Sneaky Pete Kleinow

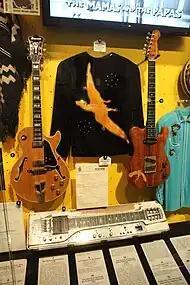
The nudie suit worn by Kleinow on the cover of 1969's "The Gilded Palace of Sin", along with his Fender 400 pedal steel guitar, displayed at the Rock and Roll Hall of Fame in Cleveland.

Favoring a relatively abstemious and reclusive lifestyle in comparison to some of his bandmates (nevertheless, according to bassist Chris Ethridge, he "loved to drink wine" and frequently exhibited science fiction films at the "Burrito Manor" shared by Parsons and Hillman in Reseda throughout 1968); intolerant of the group's infamously erratic live performances; and increasingly disenchanted by his exclusion from the creative process—including the diminution of his parts in released mixes and the summary rejection of his songwriting efforts—Kleinow eventually left the Flying Burrito Brothers in 1971. Despite this setback, the imprimatur of the band allowed Kleinow to enjoy a lucrative career as a session musician throughout this period. He appeared on albums by Joe Cocker ("Joe Cocker!", 1969), Delaney, Bonnie and Friends ("To Bonnie from Delaney", 1970), Joni Mitchell ("Blue", 1971), Billy Joel ("Cold Spring Harbor", 1971), Little Feat ("Sailin' Shoes", 1972), Little Richard ("The Second Coming", 1972), Sandy Denny ("Sandy", 1972), Frank Zappa ("Waka/Jawaka", 1972), the Bee Gees ("Life in a Tin Can", 1973), Yoko Ono ("Feeling the Space", 1973), John Lennon ("Mind Games", 1973), John Cale ("Paris 1919", 1973), Linda Ronstadt ("Heart Like A Wheel", 1974), Harry Nilsson ("Pussy Cats", 1974), Stevie Wonder ("Fulfillingness' First Finale", 1974 and "Songs in the Key of Life", 1976), Fleetwood Mac ("Heroes Are Hard to Find", 1974), and Leonard Cohen ("Death of a Ladies' Man", 1977).